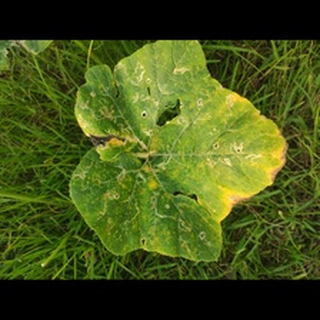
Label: pumpkin_bacterial_leaf_spot